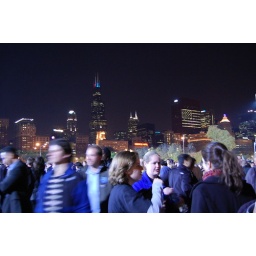
Chicago skyline in the background. Sears Tower has red &amp;amp; blue on antennae